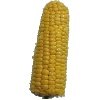
Label: Corn 1